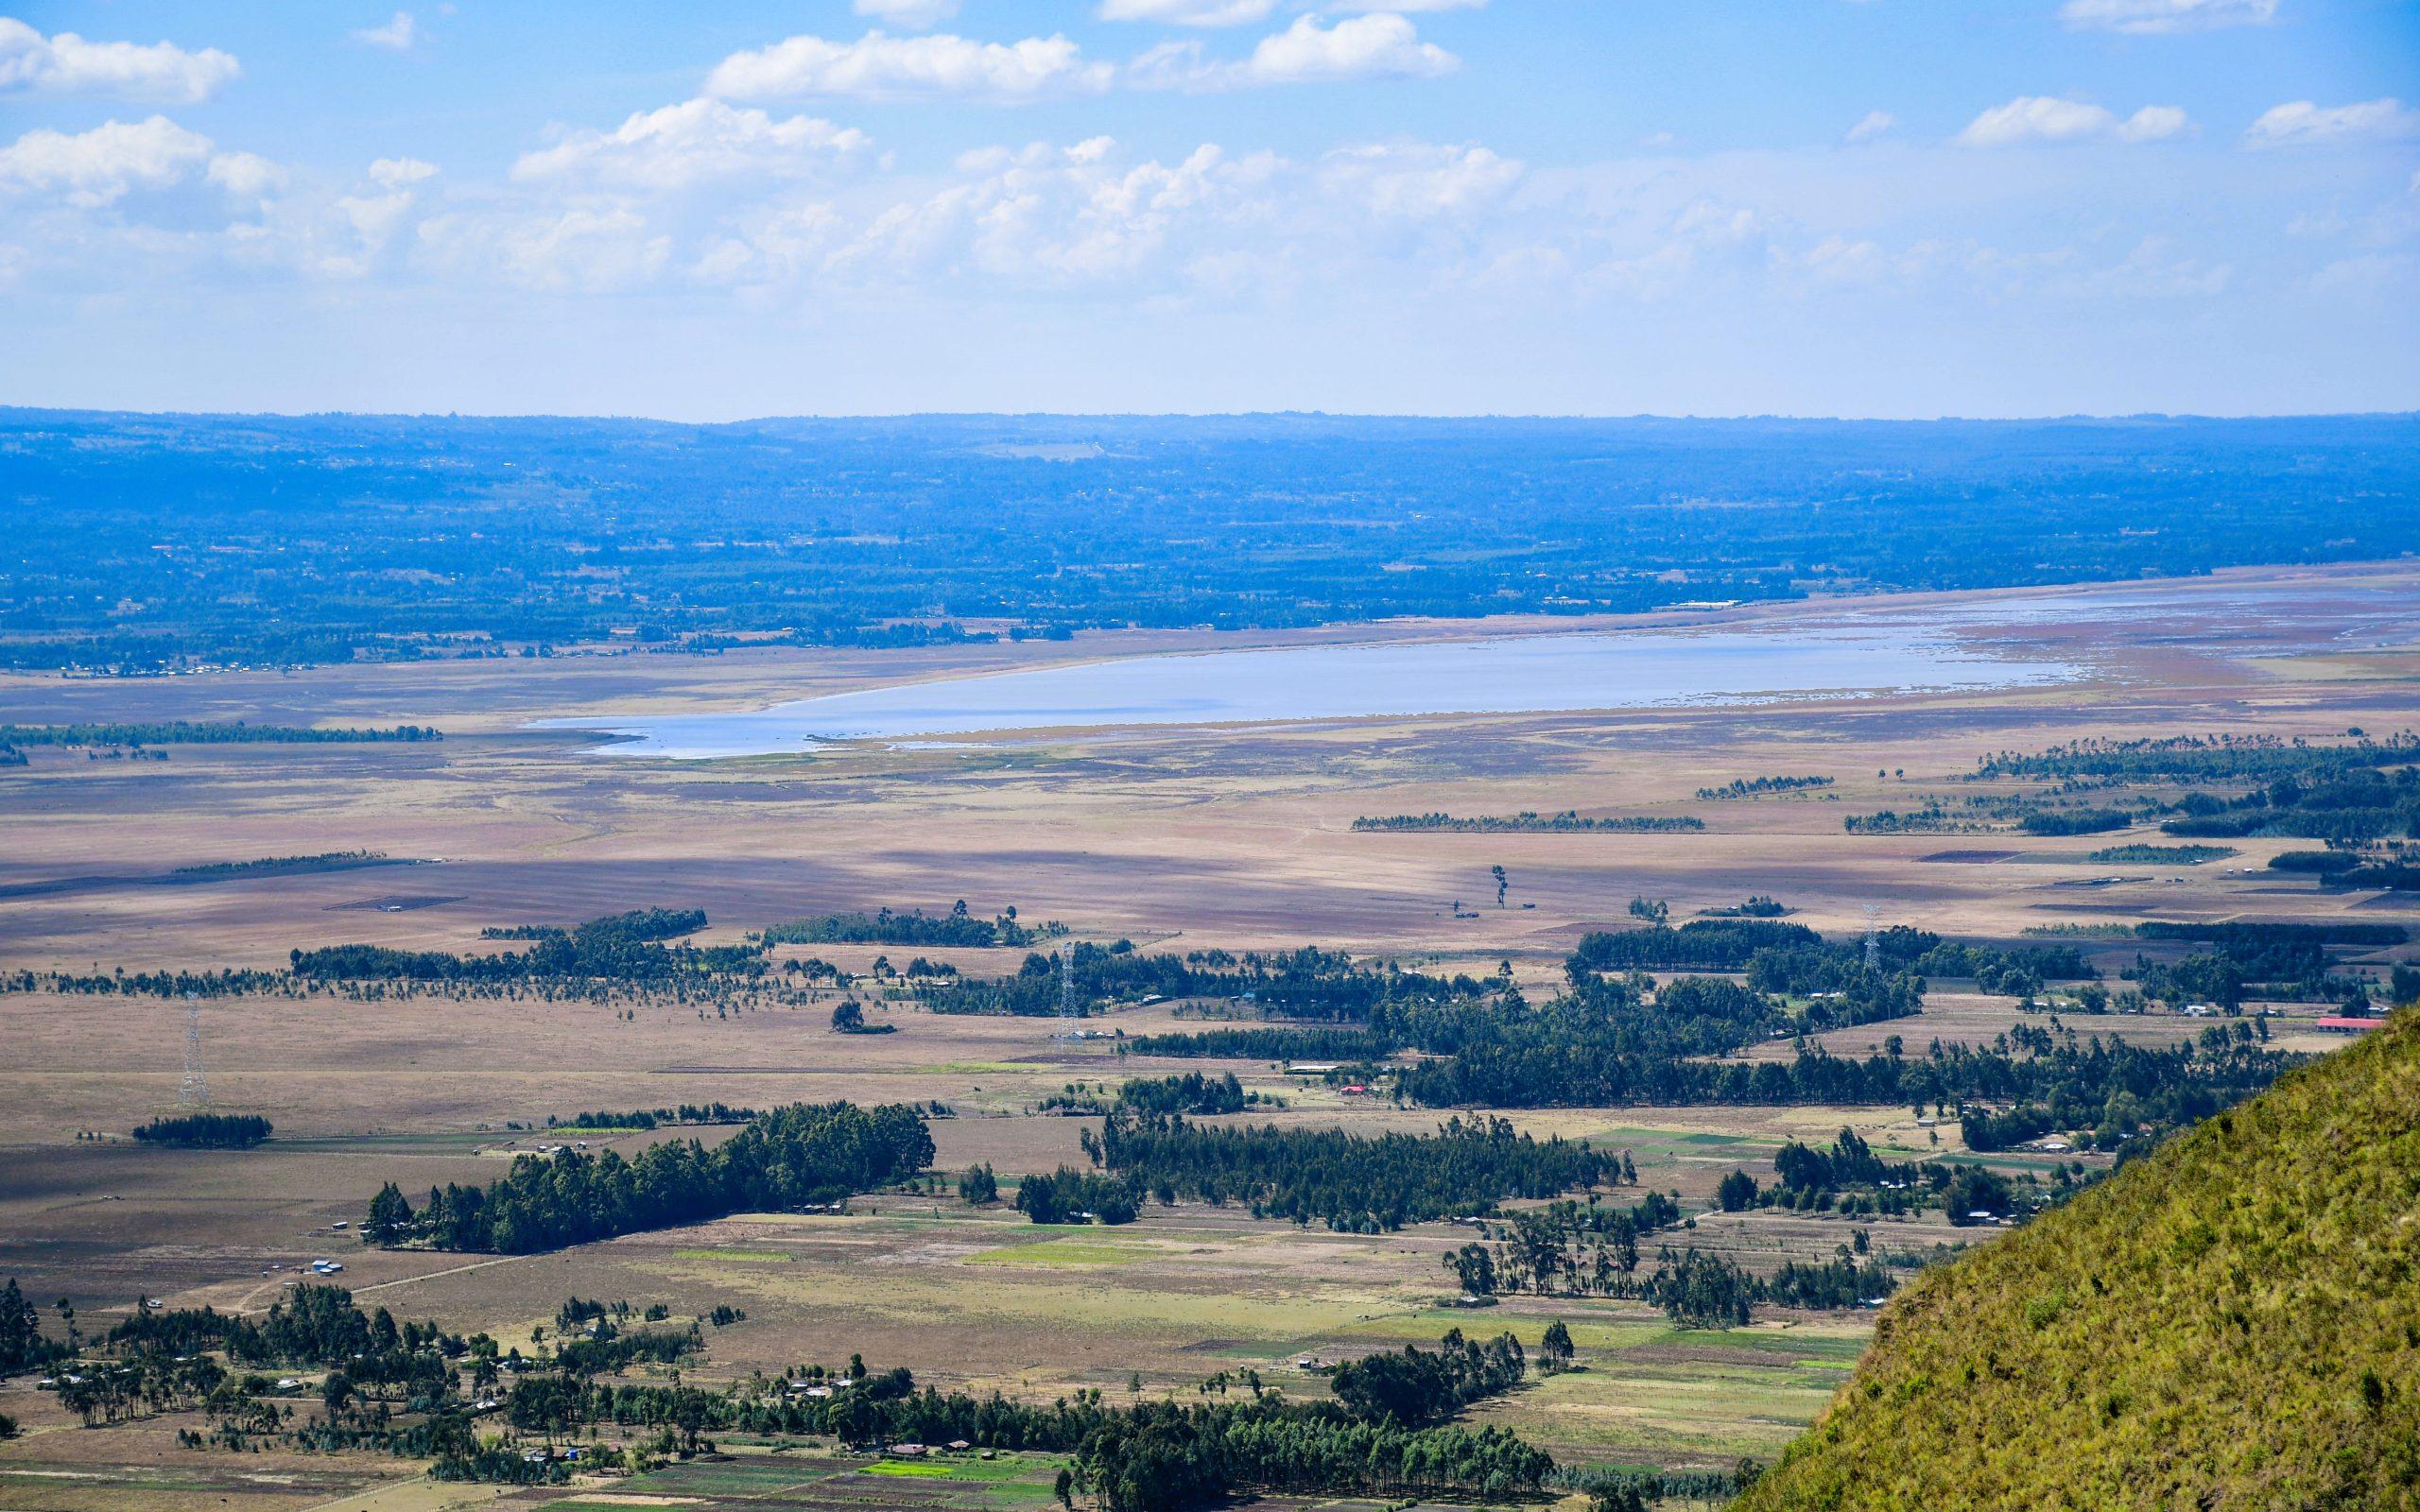
Dawa aina ya "EASEED" iliyohifadhiwa vizuri katika mfuko na kufungwa, ikiwa na gramu  ishirini na tano hutumika kama mbegu ya mmea, ambayo itaenda kupandwa shambani.